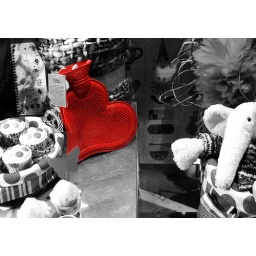
Heart-shaped hot water bottle in a shop window in Bruntsfield, Edinburgh. Happy Valentine's Day!